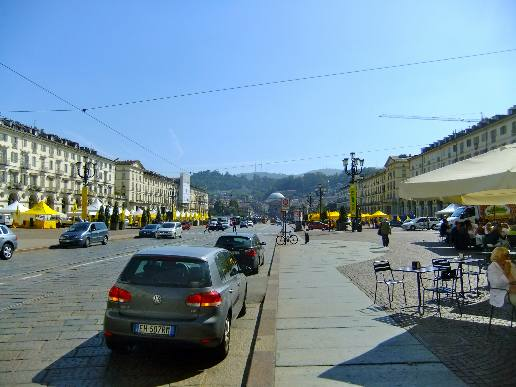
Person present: No